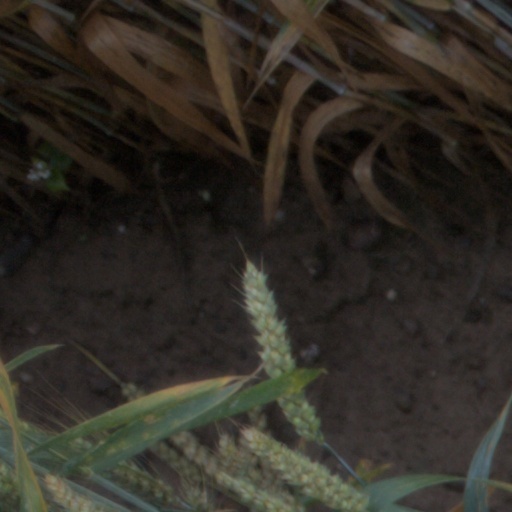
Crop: wheat